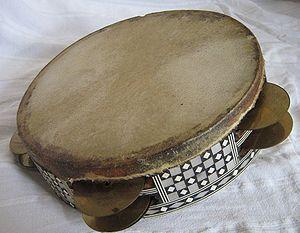
Le riqq ou rekk est un instrument de musique de percussion classique répandu au Moyen-Orient depuis l'Antiquité, mais qui n'est connu sous ce nom que depuis un siècle.